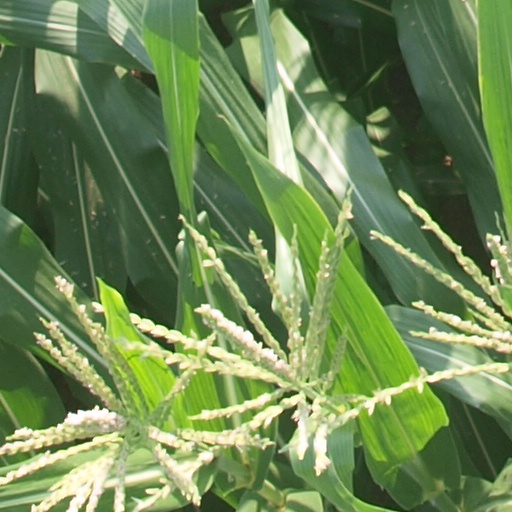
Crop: maize; corn